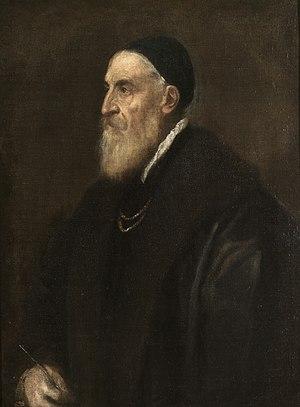
Un peintre de cour est un artiste qui peint pour les membres des familles royales ou des familles de la noblesse, parfois avec un salaire fixe et à une condition d'exclusivité où l'artiste ne doit pas entreprendre d'autres activités. Surtout à la fin du Moyen Âge, ils sont souvent titulaires de la charge de gentilhomme de la Chambre. Outre leur rémunération, ils reçoivent habituellement un titre officiel et souvent une pension à vie, même si les arrangements sont très variables. Pour l'artiste, une nomination à la cour a l'avantage de le libérer des restrictions des guildes de peintre locales, bien qu'au Moyen Âge et à la Renaissance, ils soient aussi souvent amenés à faire des travaux décoratifs dans les palais et à créer des œuvres temporaires pour des divertissements et des expositions de cour. Certains artistes, comme Jan van Eyck ou Diego Velázquez, sont utilisés dans d'autres capacités à la cour en tant que diplomates, fonctionnaires ou administrateurs
Tiziano Vecellio, Tiziano Vecelli ou Tiziano da Cador, plus communément appelé Titien ou le Titien en français, né vers 1488 à Pieve di Cadore, mort le 27 août 1576 à Venise, est un peintre et graveur italien de l'école vénitienne, auteur d'une importante œuvre picturale. Il est considéré comme un des plus grands portraitistes de cette époque, notamment grâce à son habileté à faire ressortir les traits de caractère des personnages.